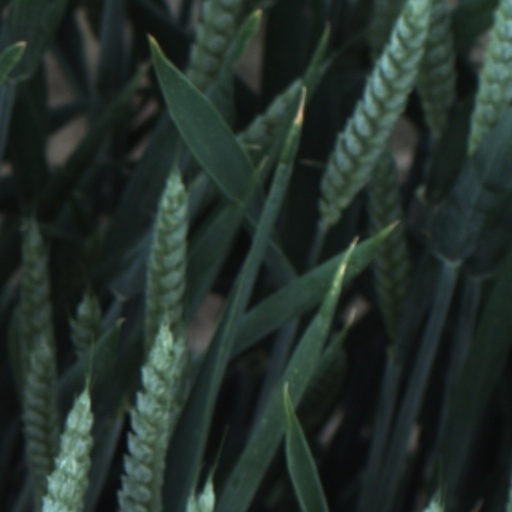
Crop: wheat